Principality of Nitra

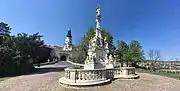
Nitra Castle - main gate

The remains of a 9th-century fortress covering , the age of which has not been determined, were unearthed in the centre of Nitra. Beeby writes that the fortress belongs to the "Great Moravian period". According to Steinhübel, the fortress may have been named after the river Nitra, which flows below the hill upon which it stood. Archaeological research shows that a settlement inhabited by blacksmiths, goldsmiths and other artisans developed at the fortress. An extensive network of settlements emerged around it in the 9th century.